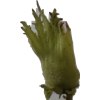
Label: peanut_shell_1x